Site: brandenburg
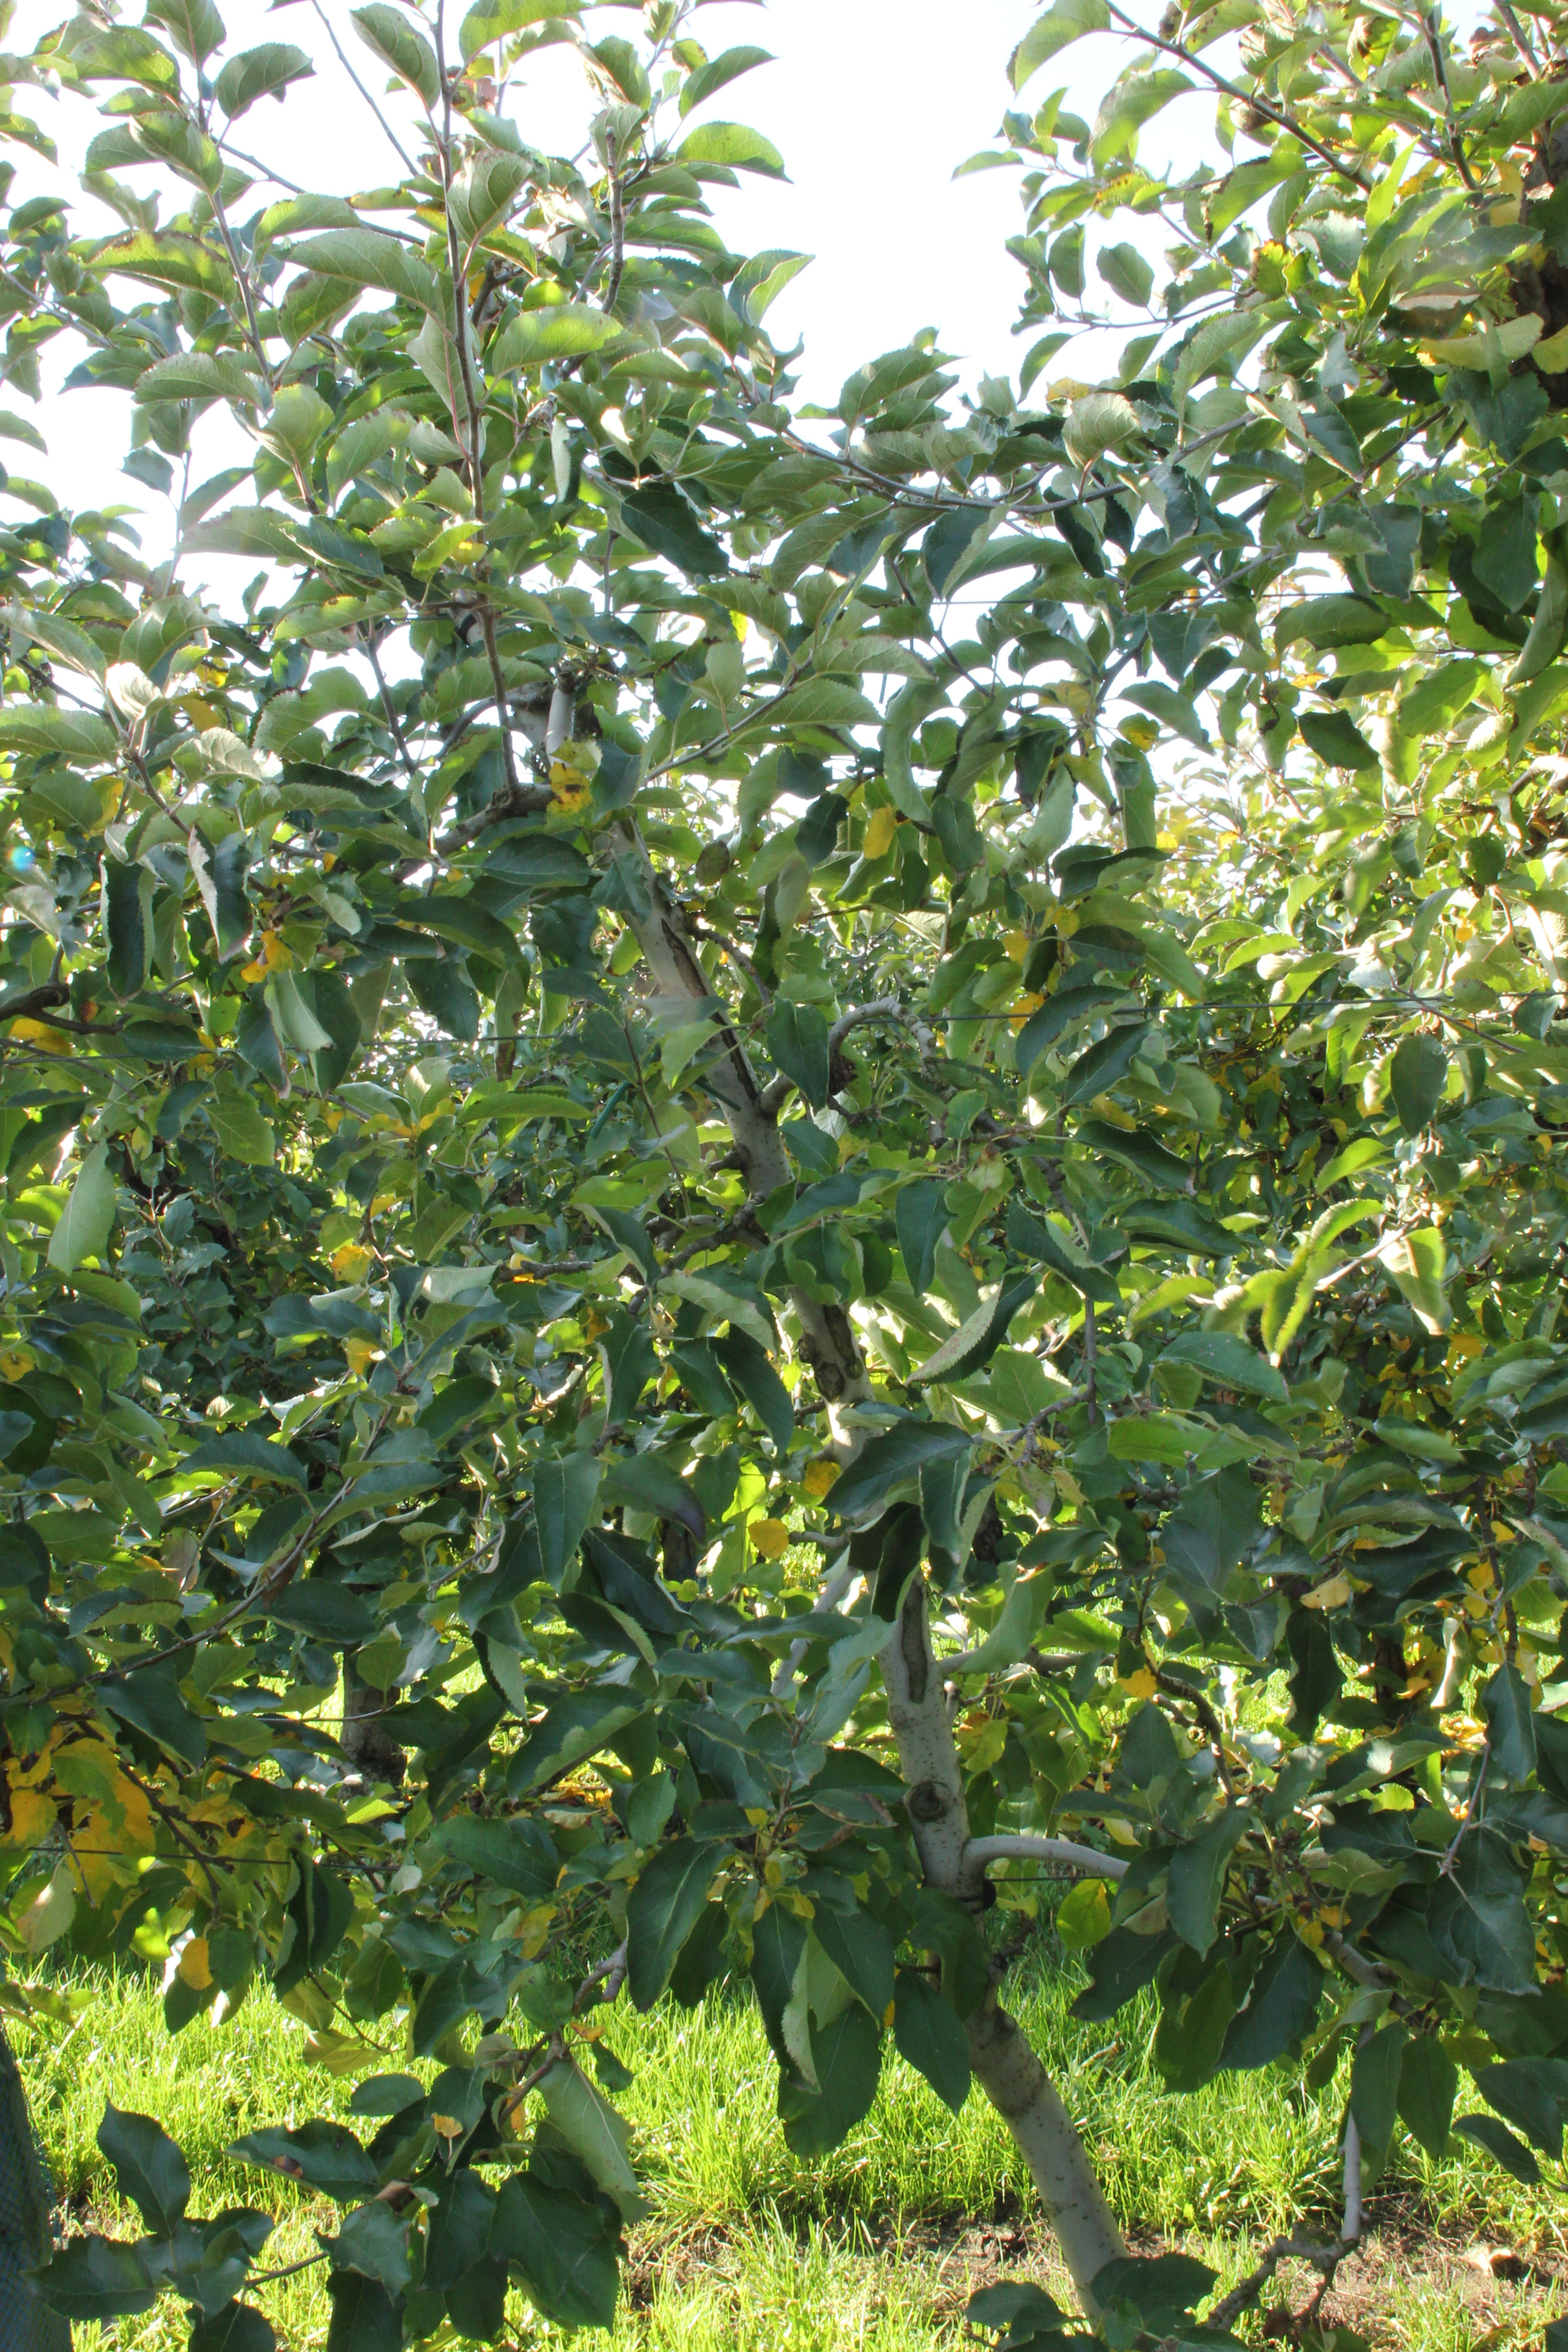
Growth stage (BBCH 91): Senescence, beginning of dormancy